Lorenz energy cycle

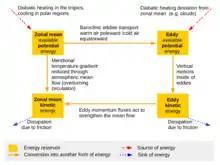
Schematic representation with examples

Any atmospheric circulation system, whether it is a small-scale weather system or a large-scale zonal wind system, is maintained by the supply of kinetic energy. The development of such a system requires either a transformation of some other form of energy into kinetic energy, or the conversion of the kinetic energy of another system into that of the developing system.